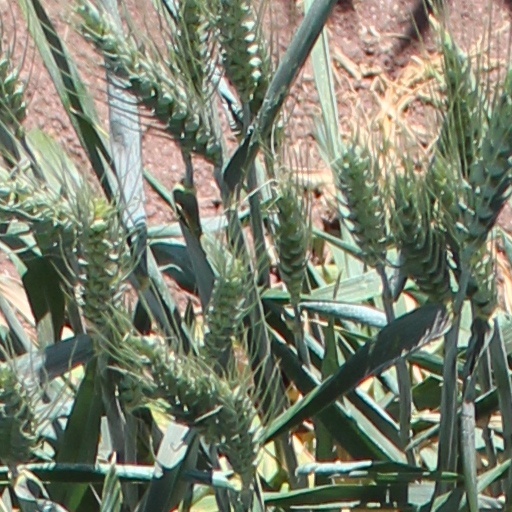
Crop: wheat